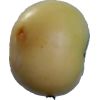
Label: Apple 6